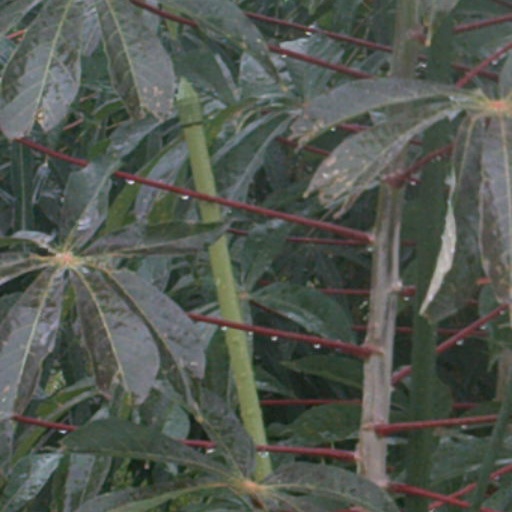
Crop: cassava